Torgon

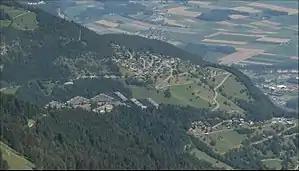
View of Torgon from Tour de Don summit

Torgon is a village in the Swiss Alps, located in the canton of Valais. It lies on the western part of the canton, in the region of the Chablais, at an altitude of 1,085 metres. The village sits on a sunny terrace overlooking the Rhone valley, above Vionnaz. Politically Torgon belongs to the latter town.